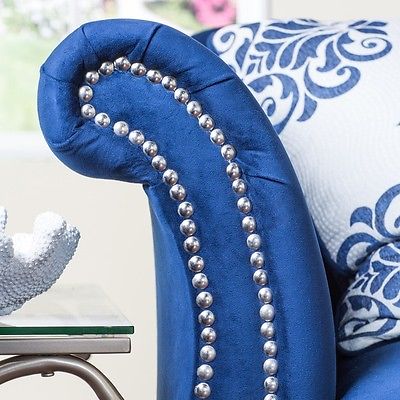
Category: sofa